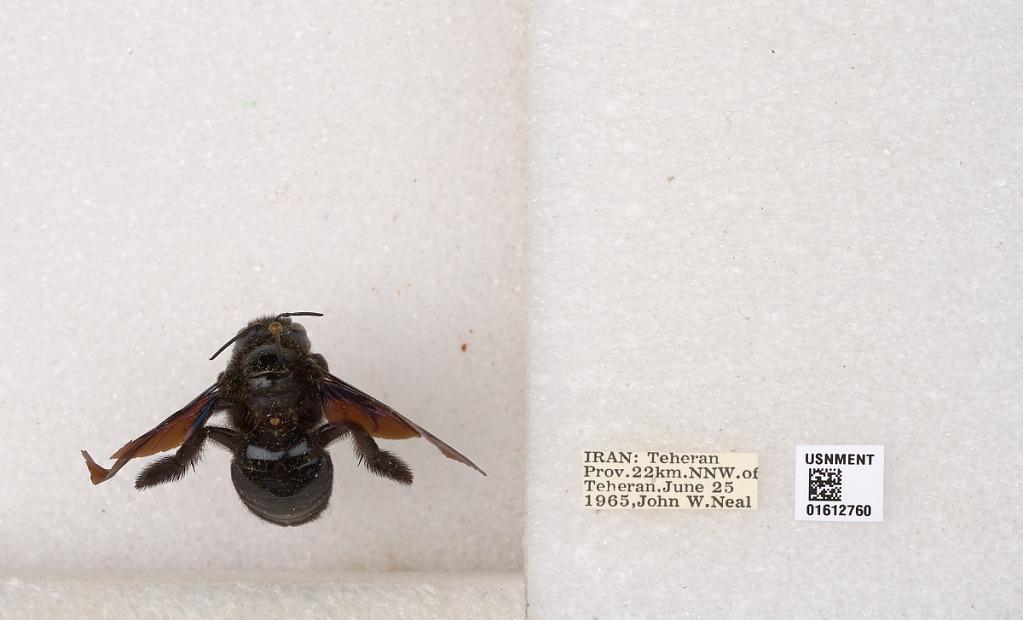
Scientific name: Xylocopa
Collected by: J. Neal
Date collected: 1965-6-25
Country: Iran
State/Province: Tehran
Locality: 22 km. NNW of Tehran